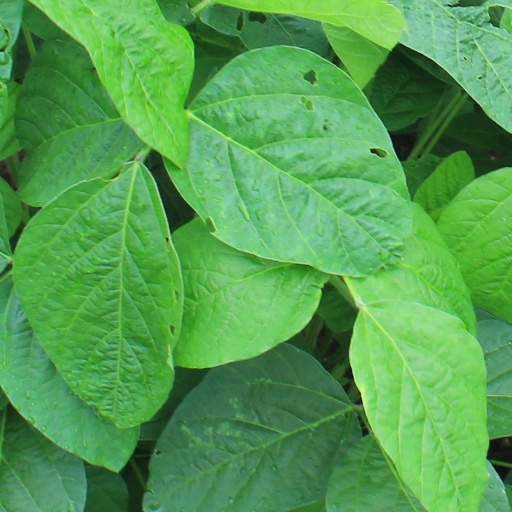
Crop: soybean